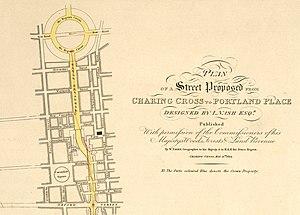
Park Crescent est une rue et un ensemble de bâtiments de Londres.